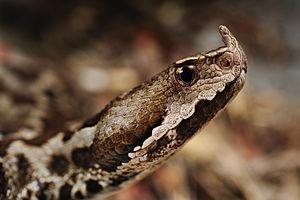
Vipera ammodytes, la Vipère ammodyte ou vipère cornue, est une espèce de serpents de la famille des Viperidae.